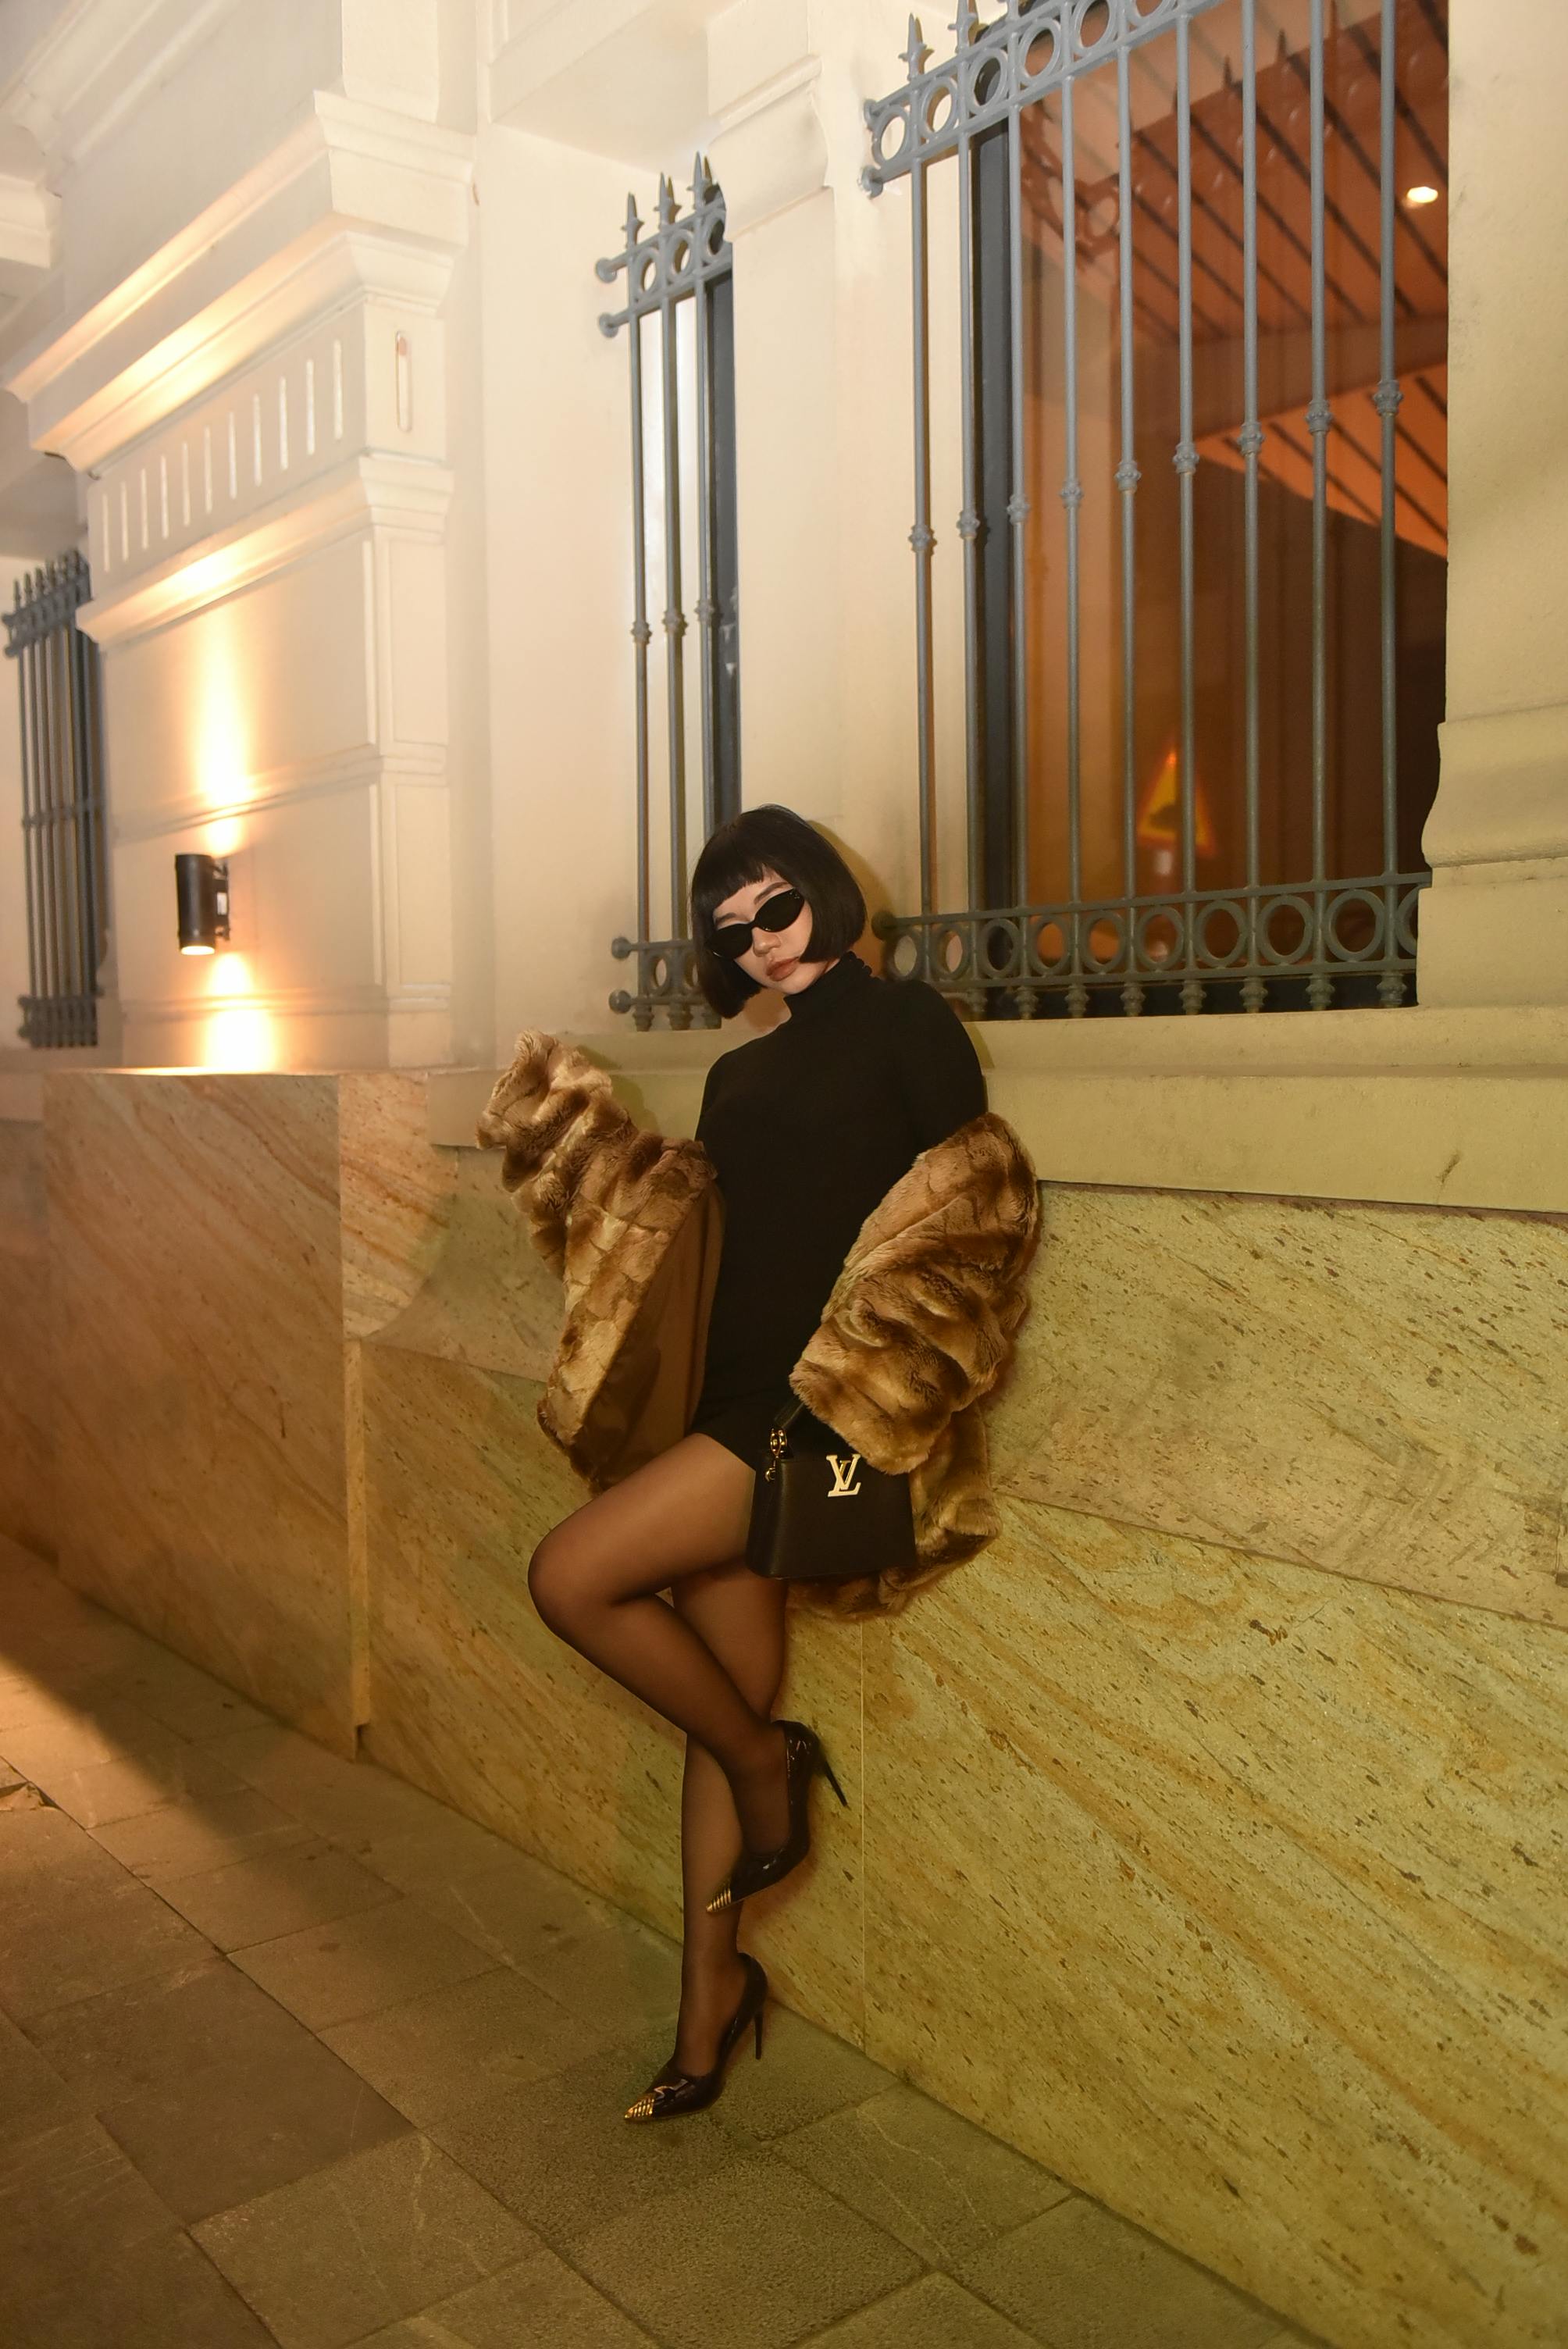
woman, shoe, fashion, black, thigh, knee, high heeled shoe, sandal, foot, model, calf, fur, fashion model, photo shoot, ankle, little black dress, Court shoe, animal product